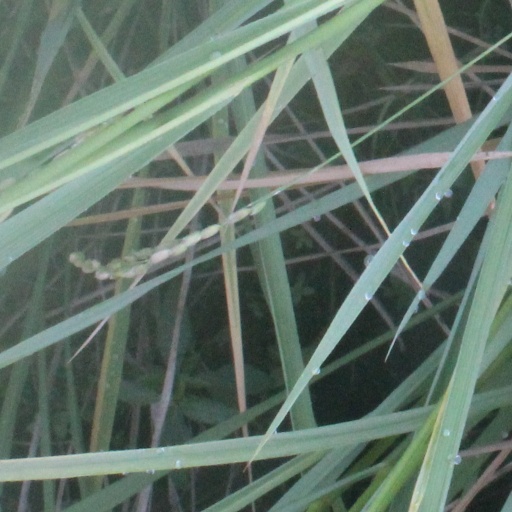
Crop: rice